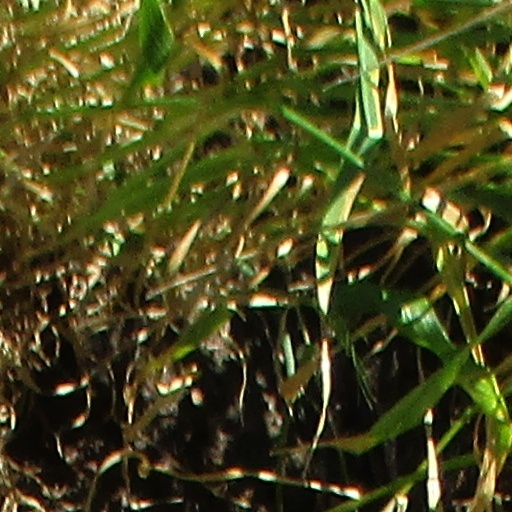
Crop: wheat